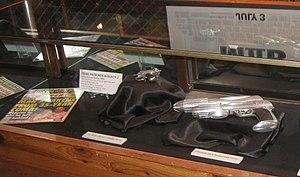
Accessoires utilisés lors du film Men in Black 2 comprenant le Cricket, un magazine et un autre pistolet de science-fiction
Men in Black 2 ou Hommes en noir 2 au Québec est un film américain réalisé par Barry Sonnenfeld, sorti en 2002.